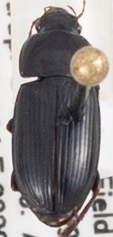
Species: Harpalus opacipennis
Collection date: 2020-07-28
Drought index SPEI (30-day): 0.03
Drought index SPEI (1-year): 1.01
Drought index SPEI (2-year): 1.28